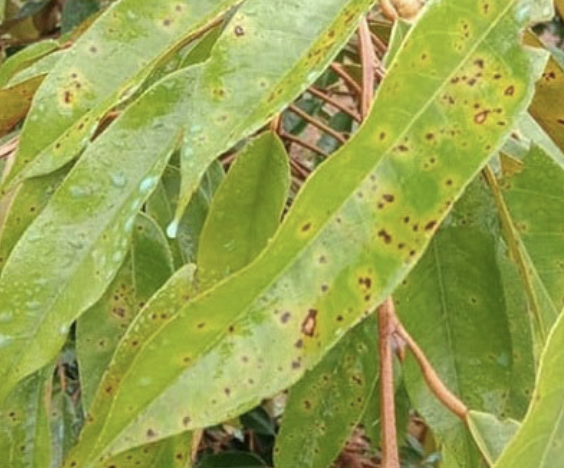
Label: canker_disease